InterCaribbean Airways

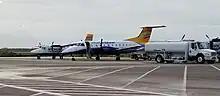
interCaribbean Airways Embraer 120 and Twin Otter

In 2008, Air Turks and Caicos merged with SkyKing. The SkyKing brand was integrated into the Air Turks and Caicos operations on 22 October 2008, and by mid-2009 the airline continued operating with a single air operator's certificate.